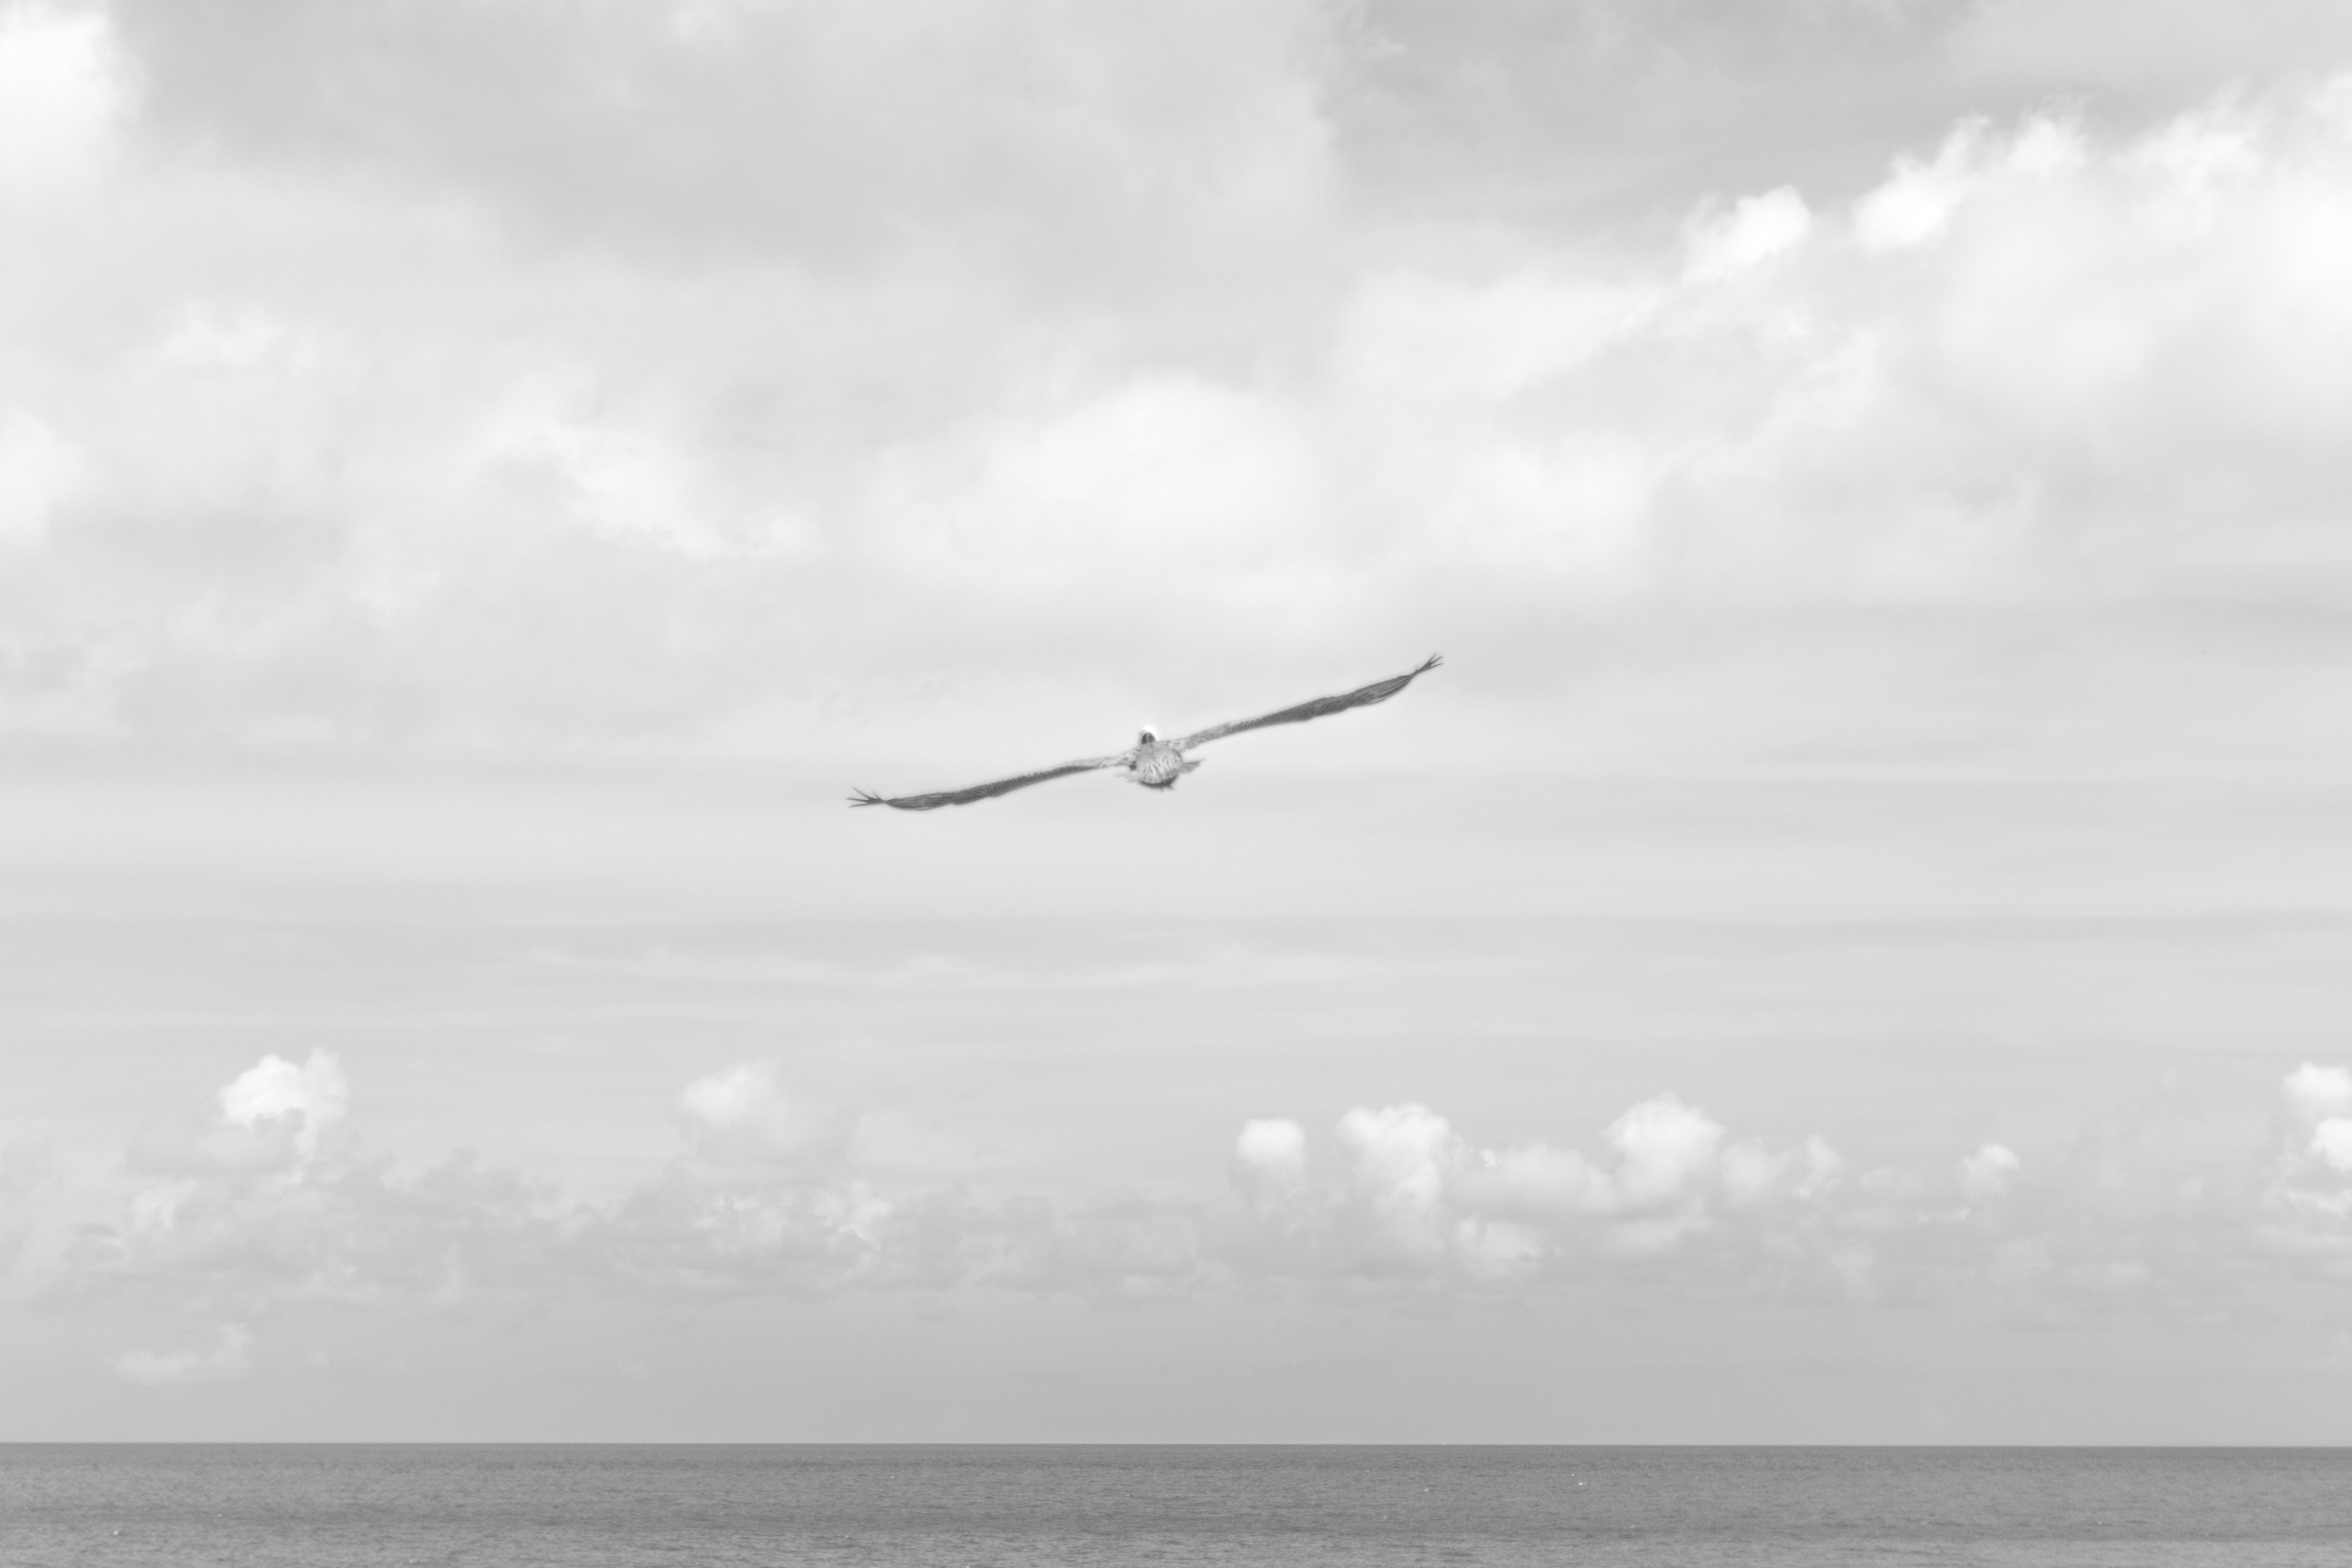
bird, wing, black and white, seabird, flying, fly, seagull, aircraft, vehicle, gull, flight, wingspan